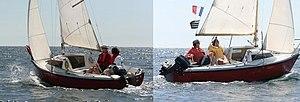
Deux tabascos pris au près le 3 août en baie de Concarneau
Le Tabasco est une classe de voilier de croisière côtière, dessinée par Pierre Gutelle en 1972 en France.